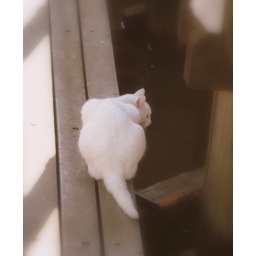
Cat looking for fish under the bridge